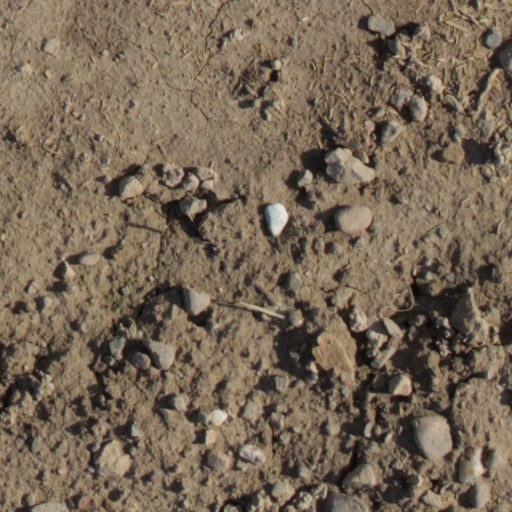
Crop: wheat